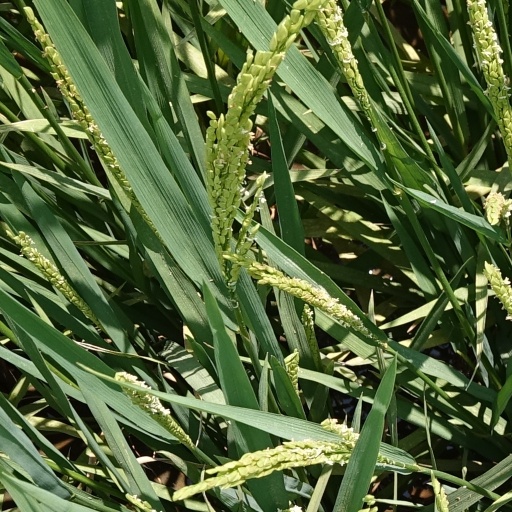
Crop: rice